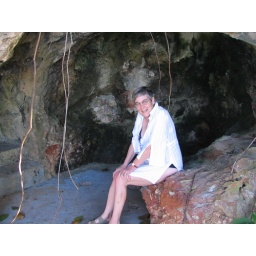
A small cave in the wall along the path to the beach